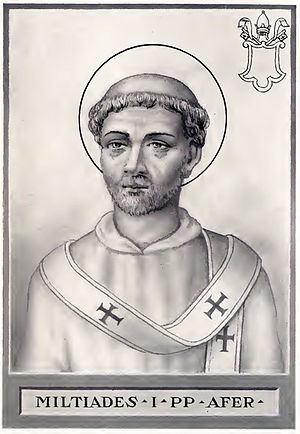
Pave Miltiades
Pave Miltiades 1. blev valgt til pave 2. juli i år 310 eller 311 og regerede til sin død 10. eller 11. januar 314.